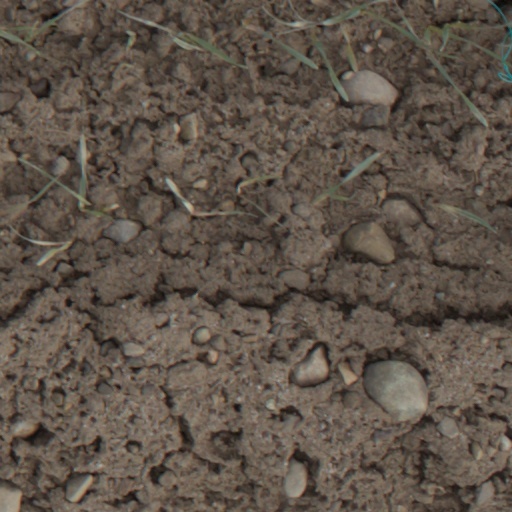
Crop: wheat